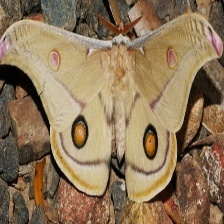
Species: EMPEROR GUM MOTH